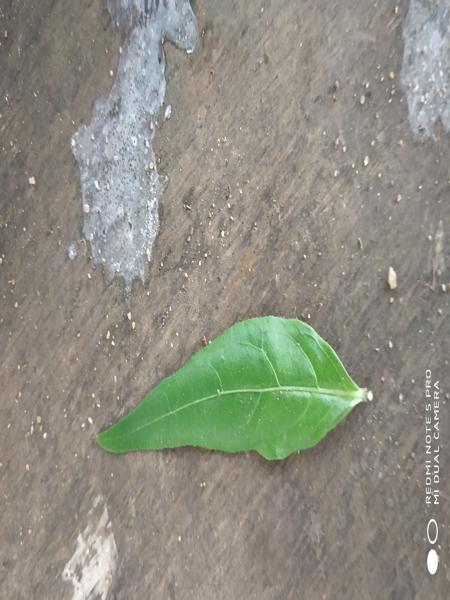
Plant: Nelavembu